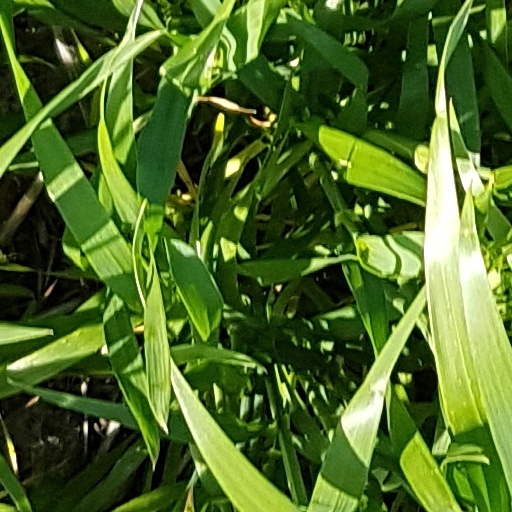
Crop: wheat